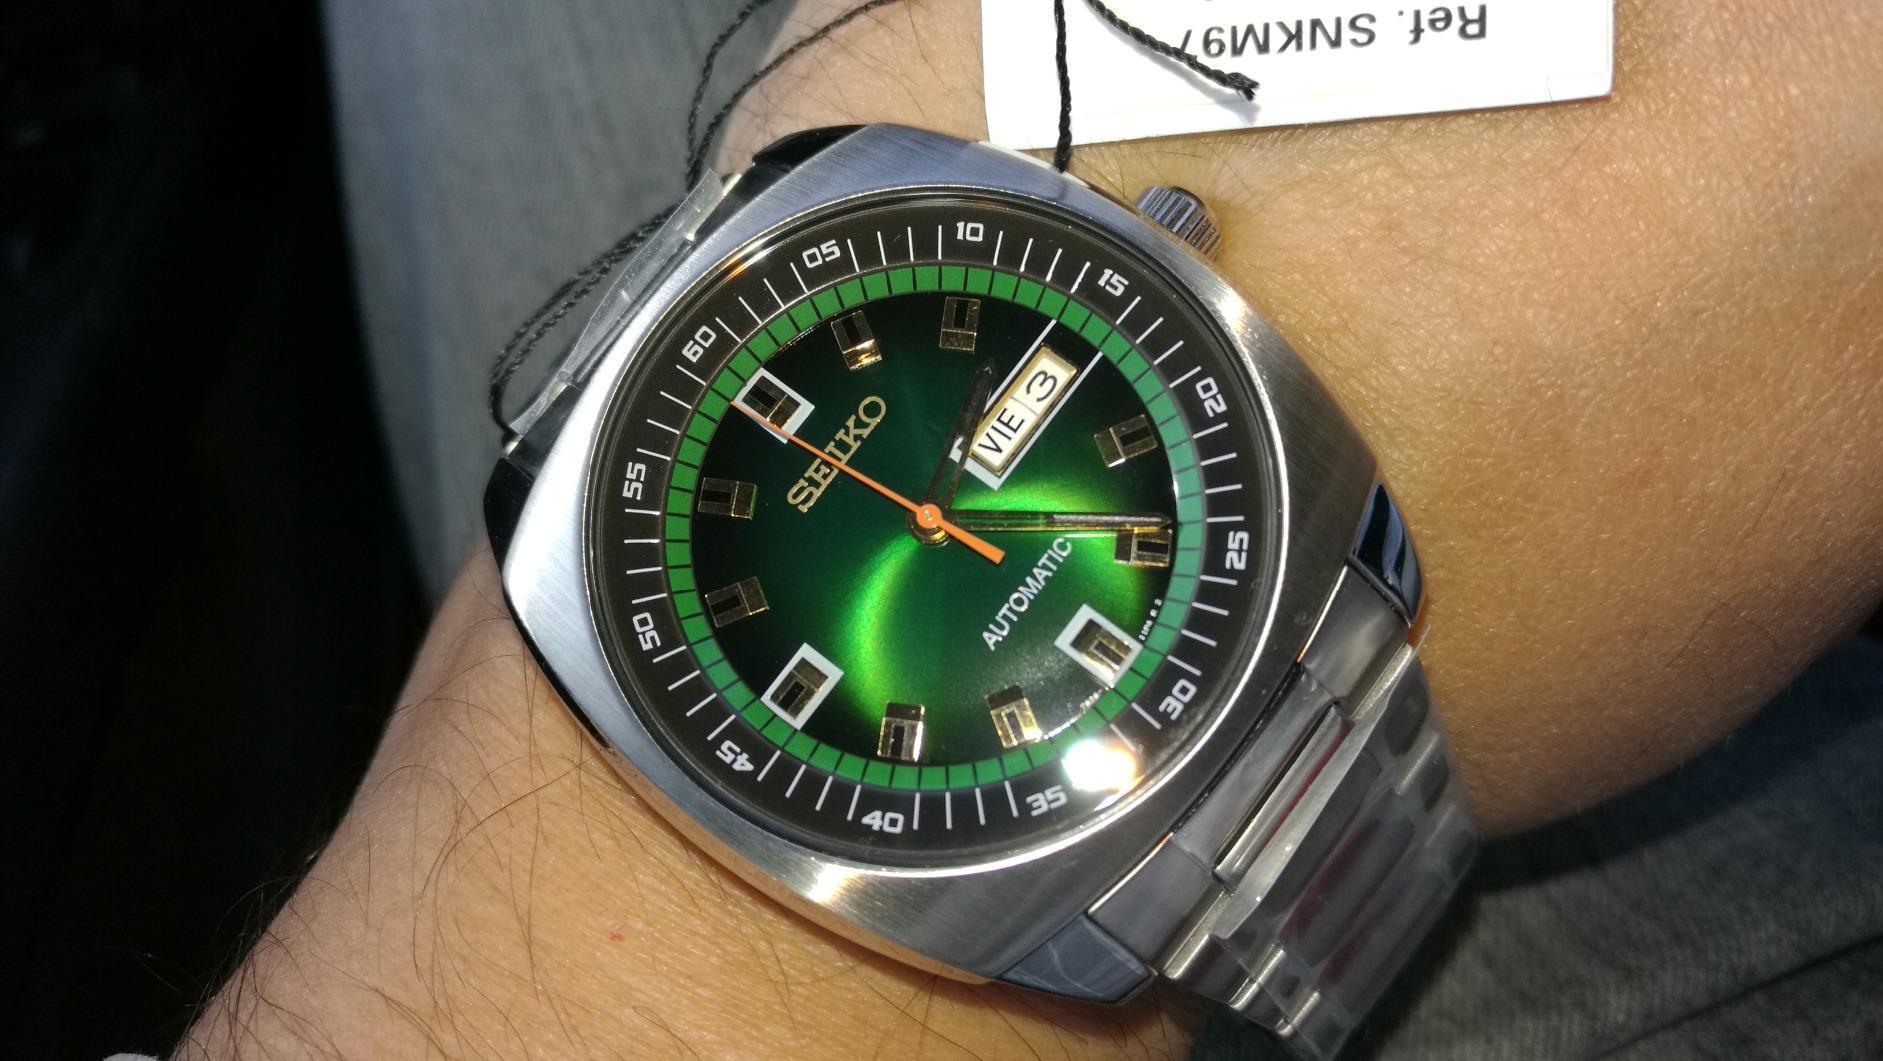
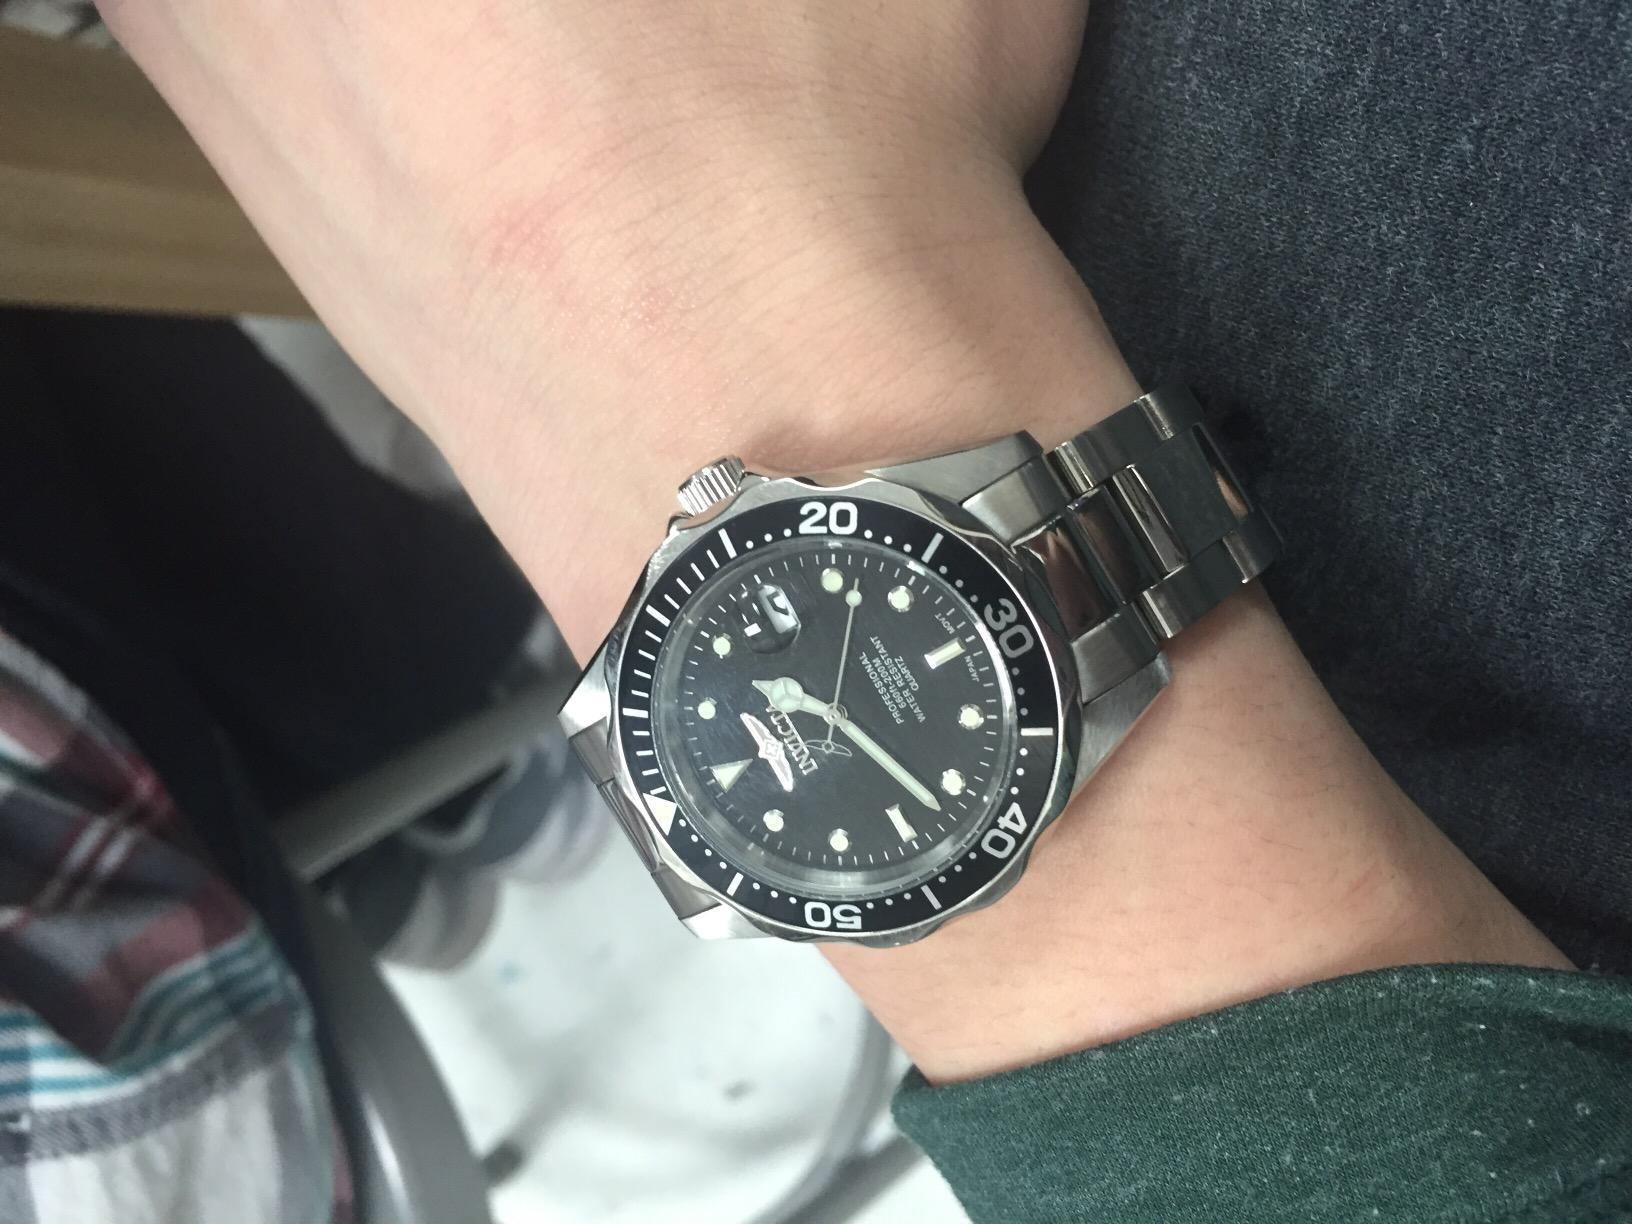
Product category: accessories_watch
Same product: no